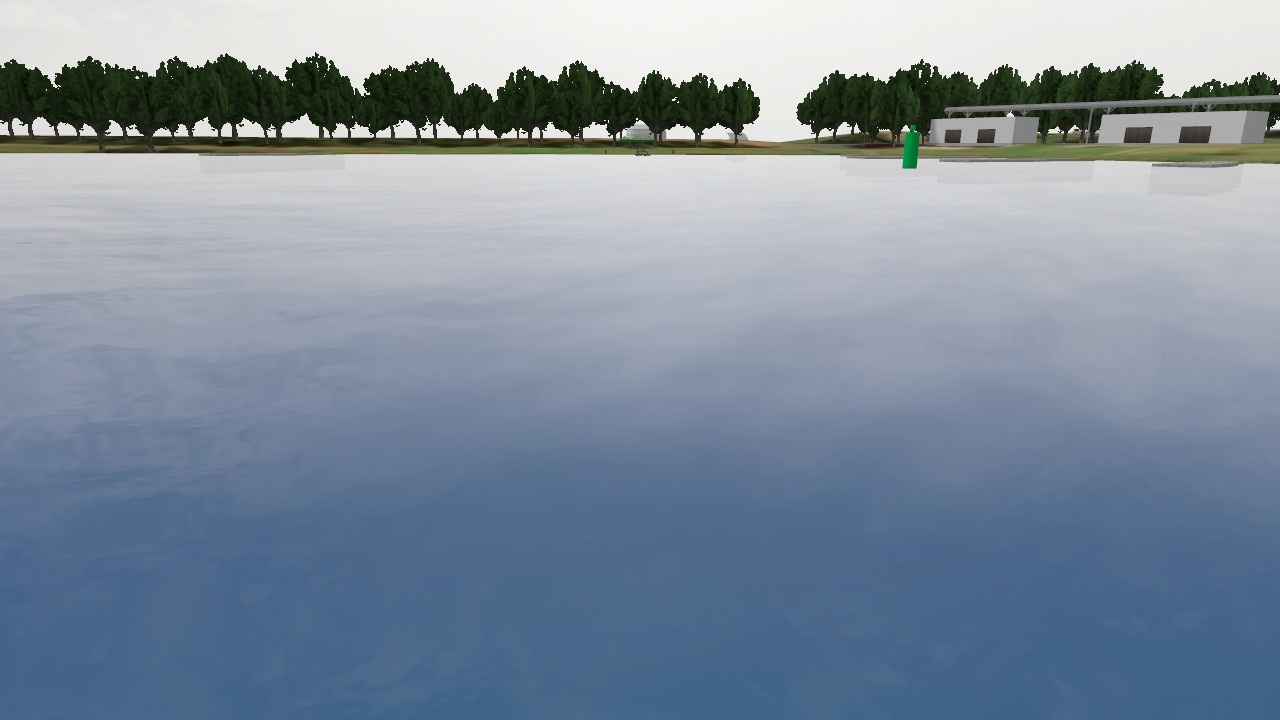
Label: lateral_port
Descriptions: uniform green surface without any stripes ||| buoy body painted entirely green ||| green lateral mark on the port side